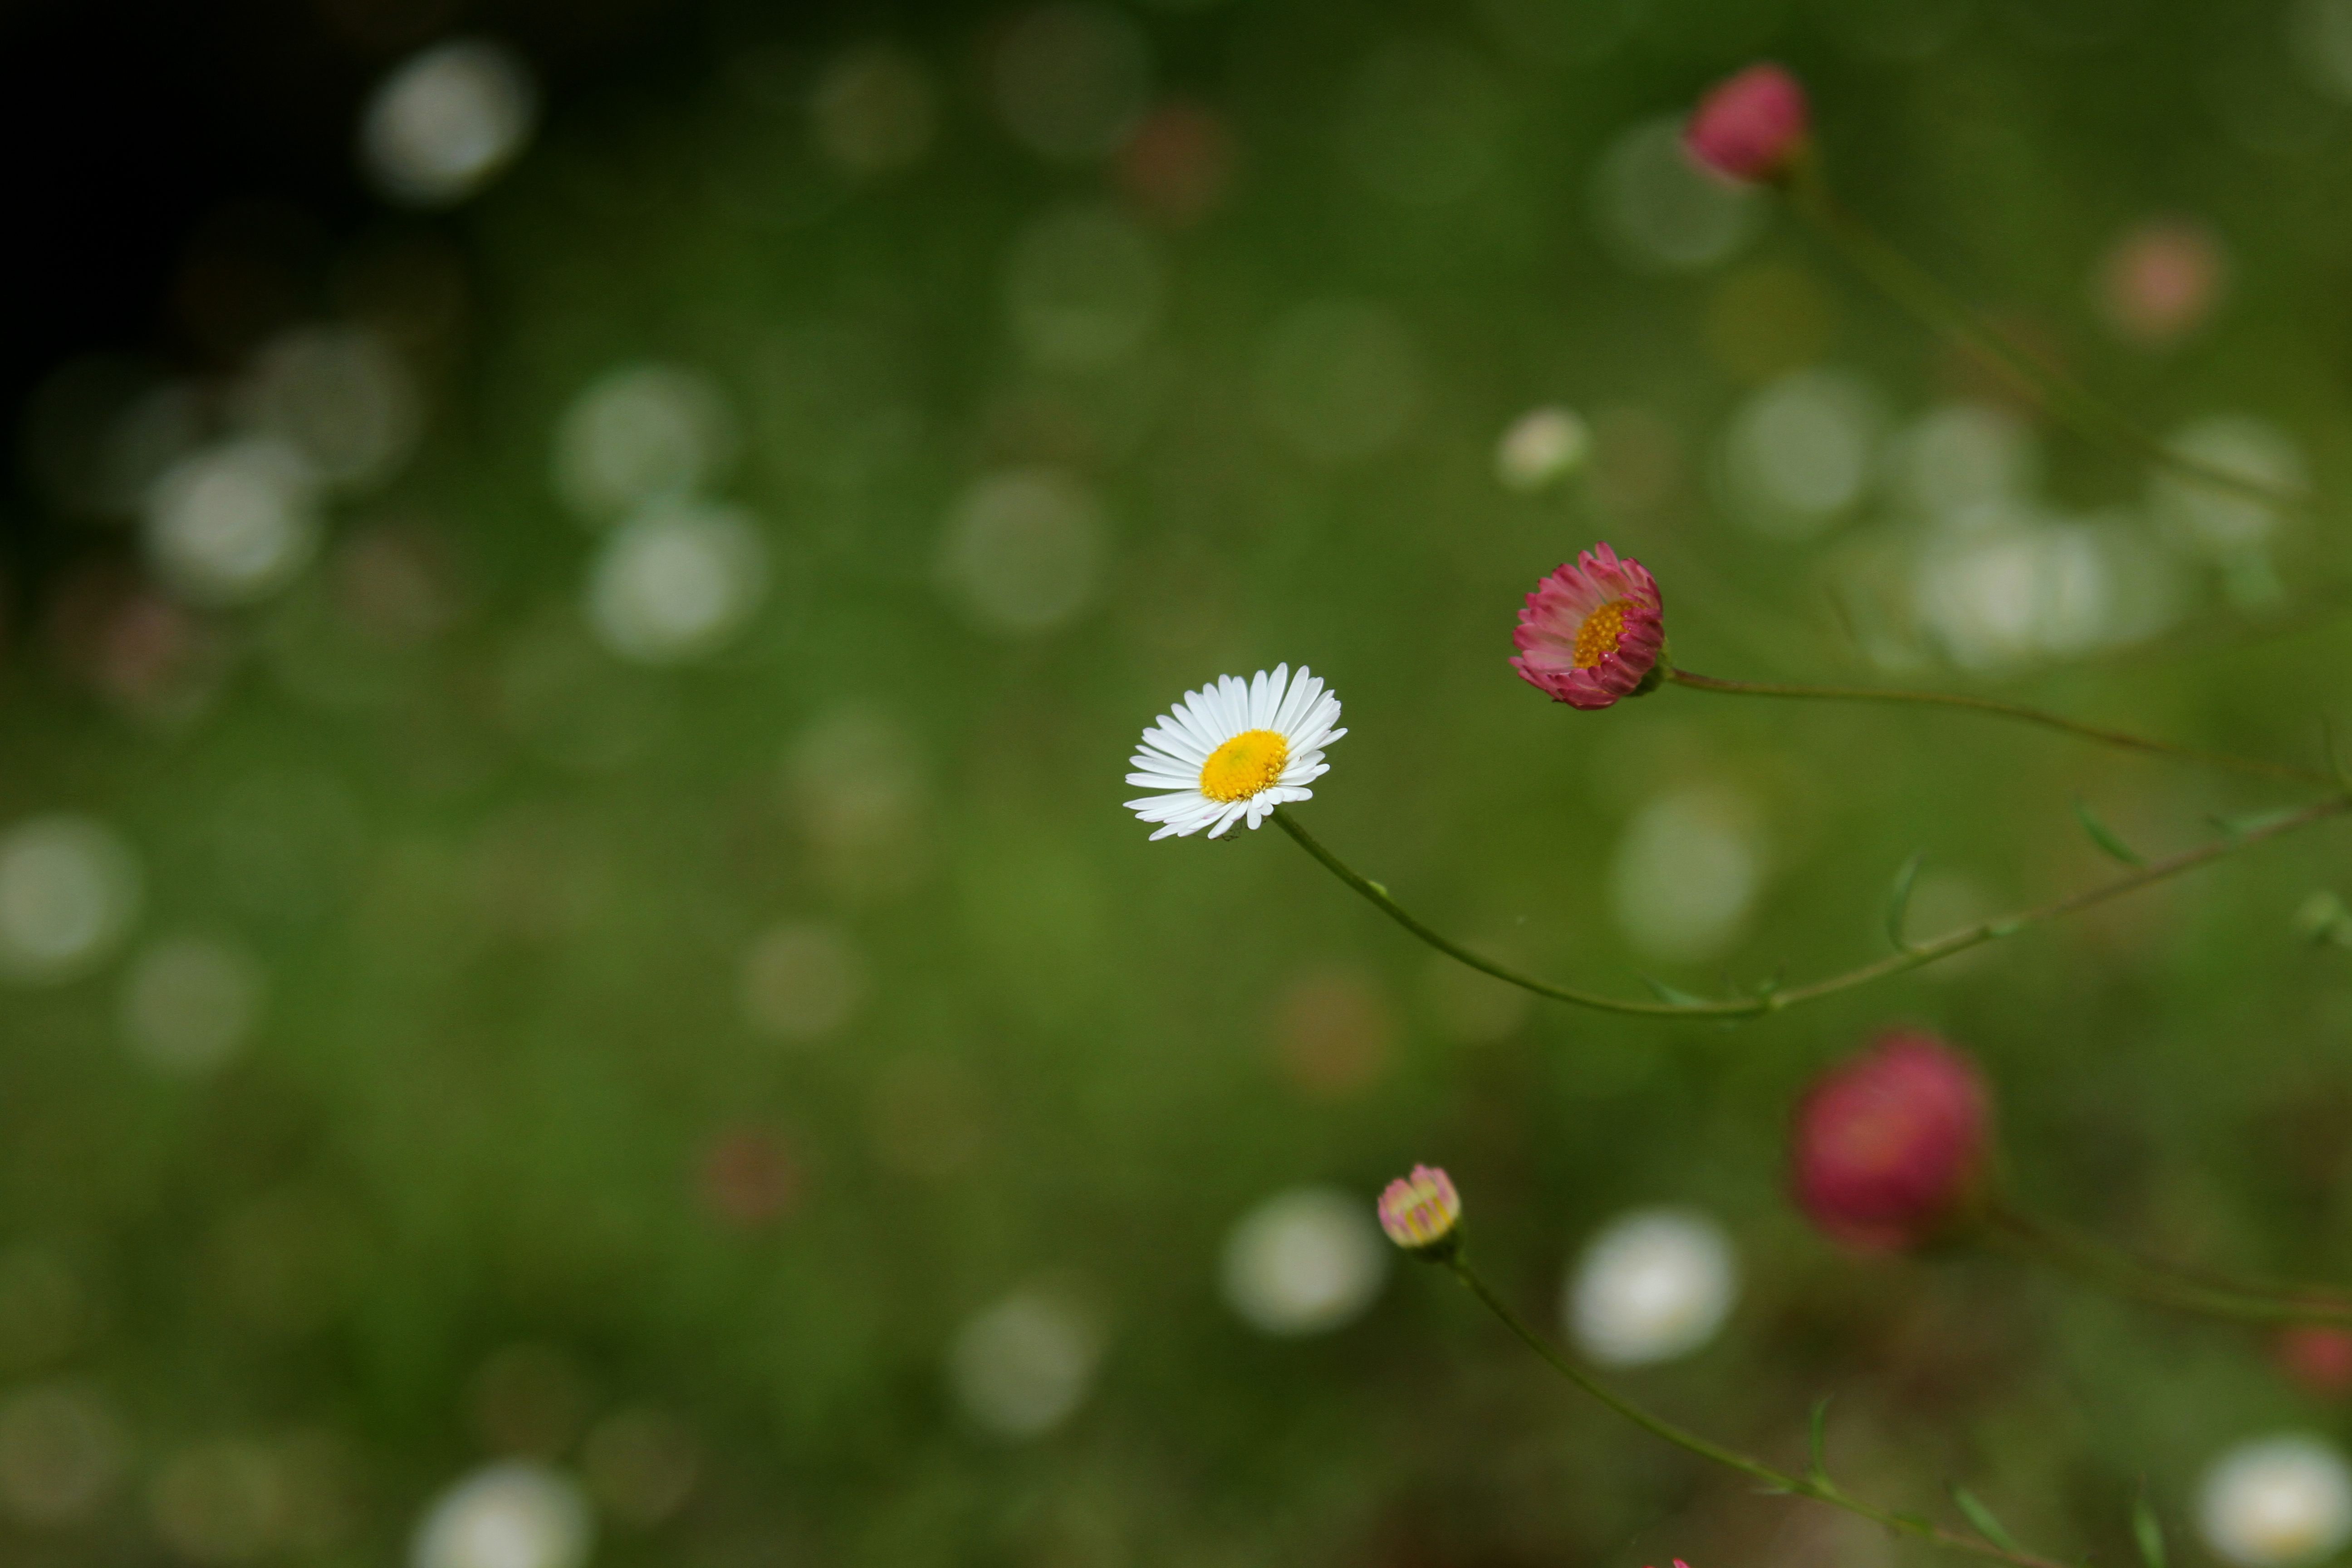
white, flower, beautiful, blooms, yellow flower, green, plant, grass, daisy, petal, spring, close up, flowering plant, botany, wildflower, leaf, daisy family, grass family, macro photography, plant stem, cosmos, oxeye daisy, photography, meadow, chamaemelum nobile, annual plant, garden cosmos, aster, asterales, lawn